Soviet submarine B-80

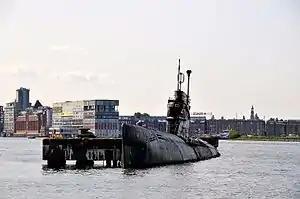
"B-80" at Amsterdam awaiting conversion to private use, August 2014

The ship named B-80 was bought by two Dutch businessmen in 1991 and towed to the port of Den Helder. The new owners called the ship "Foxtrot", but later realized their purchase was a Zulu-class submarine, however the media still refer to the ship as "Foxtrot B-80". In 2002, when it was sold to Michael Nijdam, an architect from Amsterdam, it was towed to the NDSM yard in Amsterdam. It changed owners again several times but none of the short-lived owners realized their plans with the ship. In December 2019, after a long-running dispute between the city of Amsterdam and the alleged owners of the ship, and after being unable to definitely identify the legal owner of the ship, on orders of the city council the ship was towed to a scrapyard to be dismantled, which received a reasonable amount of media attention.